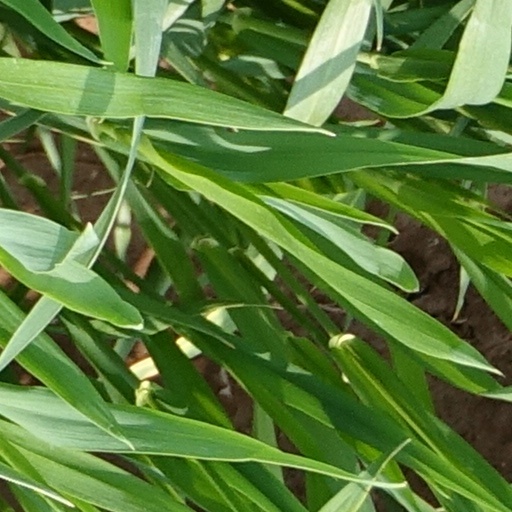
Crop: wheat